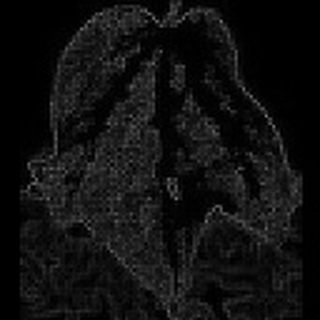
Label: cotton_bacterial_blight